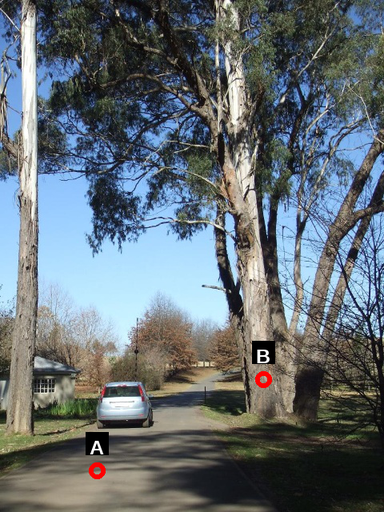
Question: Two points are circled on the image, labeled by A and B beside each circle. Which point is closer to the camera?
Select from the following choices.
(A) A is closer
(B) B is closer
Answer: A